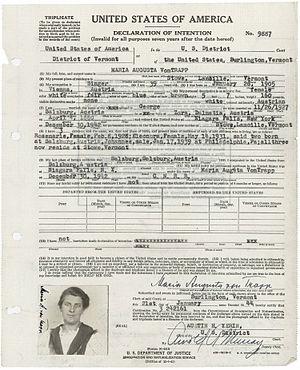
Maria von Trapp est une femme de lettres et une chanteuse autrichienne, née le 26 janvier 1905 à Vienne et morte le 28 mars 1987 à Stowe aux États-Unis.